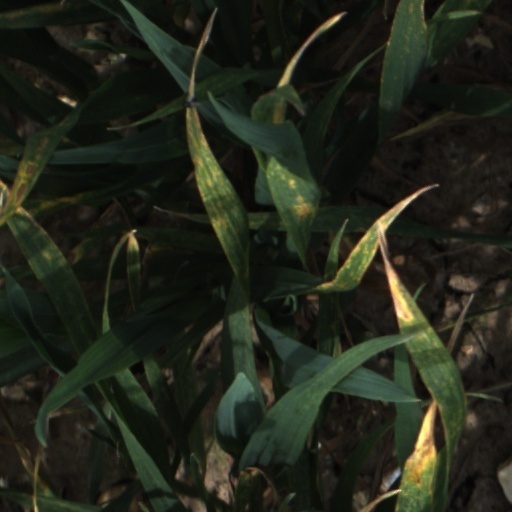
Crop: wheat